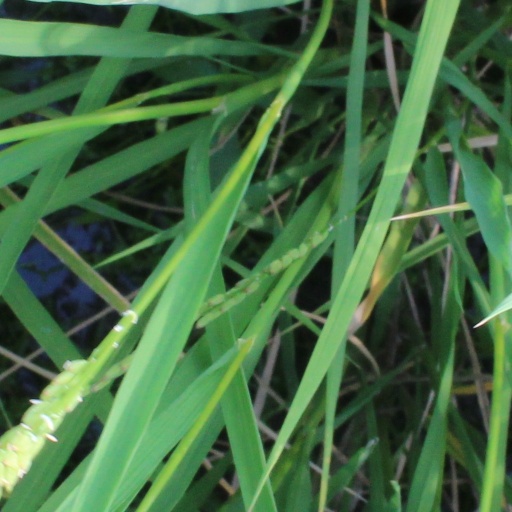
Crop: rice